Mitsuwadai Station

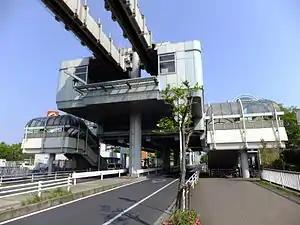
Mitsuwadai Station in May 2012

is a monorail station on the Chiba Urban Monorail in Wakaba-ku in the city of Chiba, Chiba Prefecture, Japan. It is located 6.2 kilometers from the northern terminus of the line at Chiba Station.